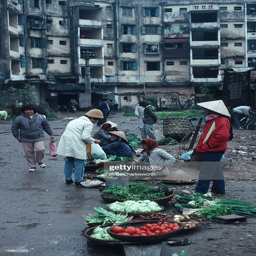
a wintry scene as women sell vegetables on the street in front of rain stained apartment buildings ...